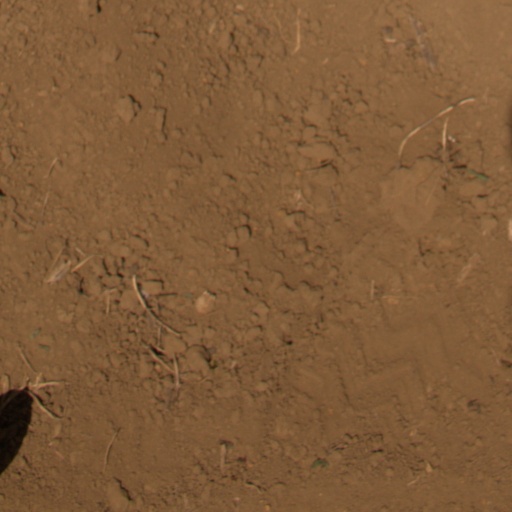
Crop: Jerusalem artichoke